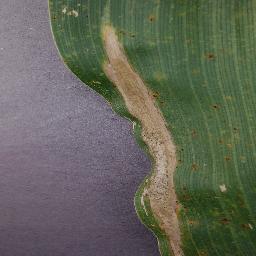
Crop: corn
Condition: (maize)_northern_blight